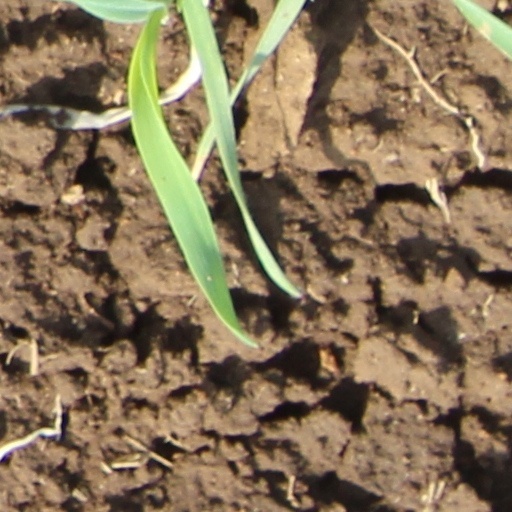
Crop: wheat